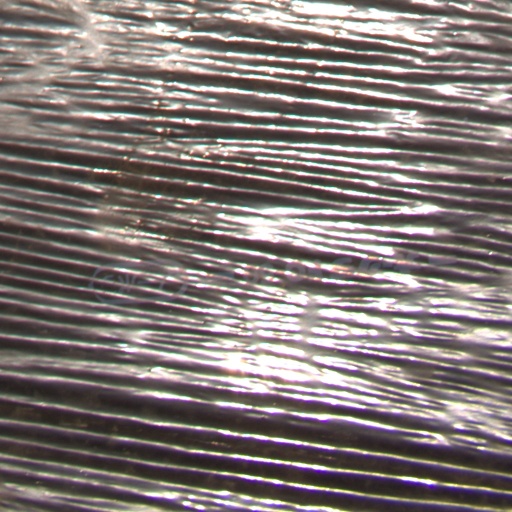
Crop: Jerusalem artichoke